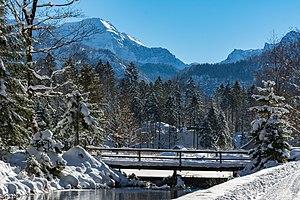
Le Tennessee de l'Est comprend environ le tiers est de l'État américain du Tennessee, l'une des trois grandes divisions du Tennessee définies par la loi de l'État. L'East Tennessee comprend 33 comtés, 30 situés dans le fuseau horaire de l'Est et trois comtés dans le fuseau horaire central, à savoir Bledsoe, Cumberland et Marion. Le Tennessee de l'Est est entièrement situé dans les Appalaches, bien que les formes de relief s'étendent des montagnes densément boisées de 6 000 pieds aux larges vallées fluviales. La région contient les principales villes de Knoxville, Chattanooga et Johnson City, respectivement troisième, quatrième et neuvième plus grandes villes du Tennessee.